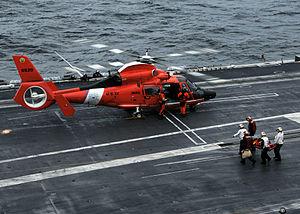
L'Aérospatiale HH-65 Dolphin est un hélicoptère militaire destiné prioritairement aux missions de sauvetage en mer, mais optimisé également pour le soutien opérationnel, notamment dans le cadre de la lutte contre le trafic de stupéfiants, Il est en service dans l'US Coast Guard. Dérivé profondément modifié du Dauphin 2, il est également connu sous sa désignation constructeur de SA.366.